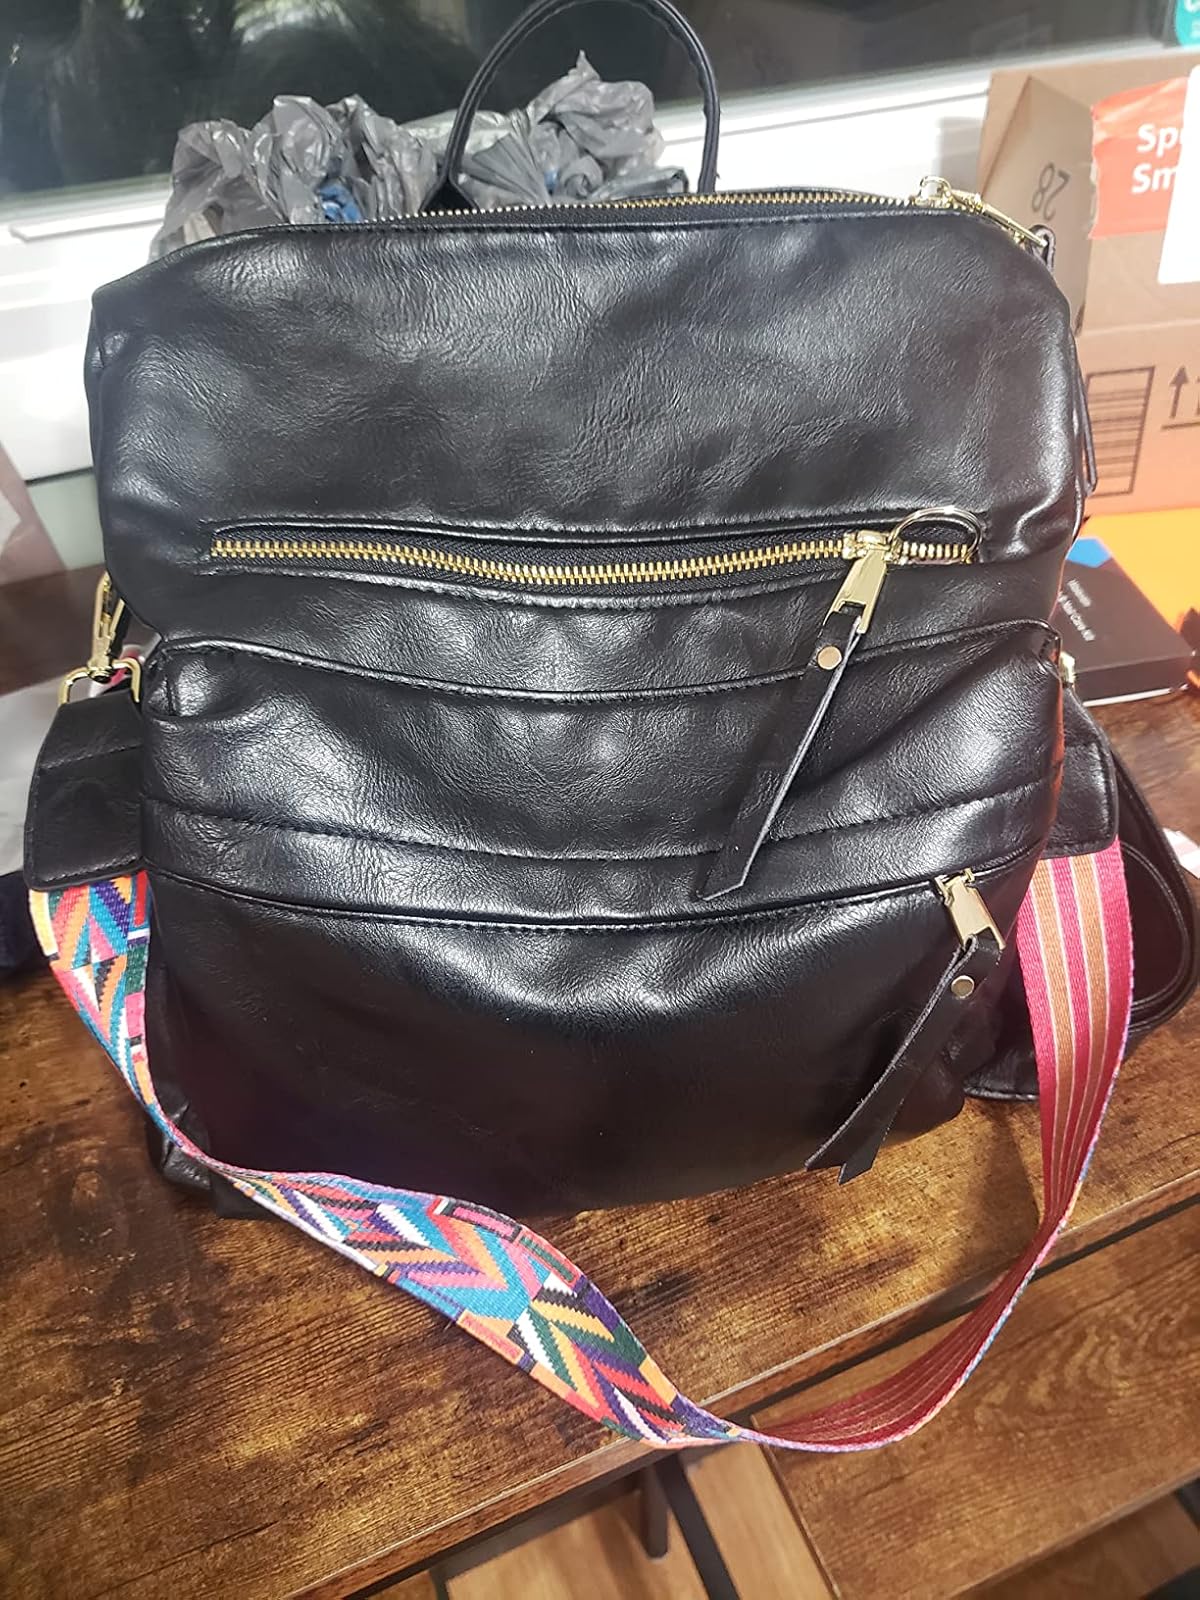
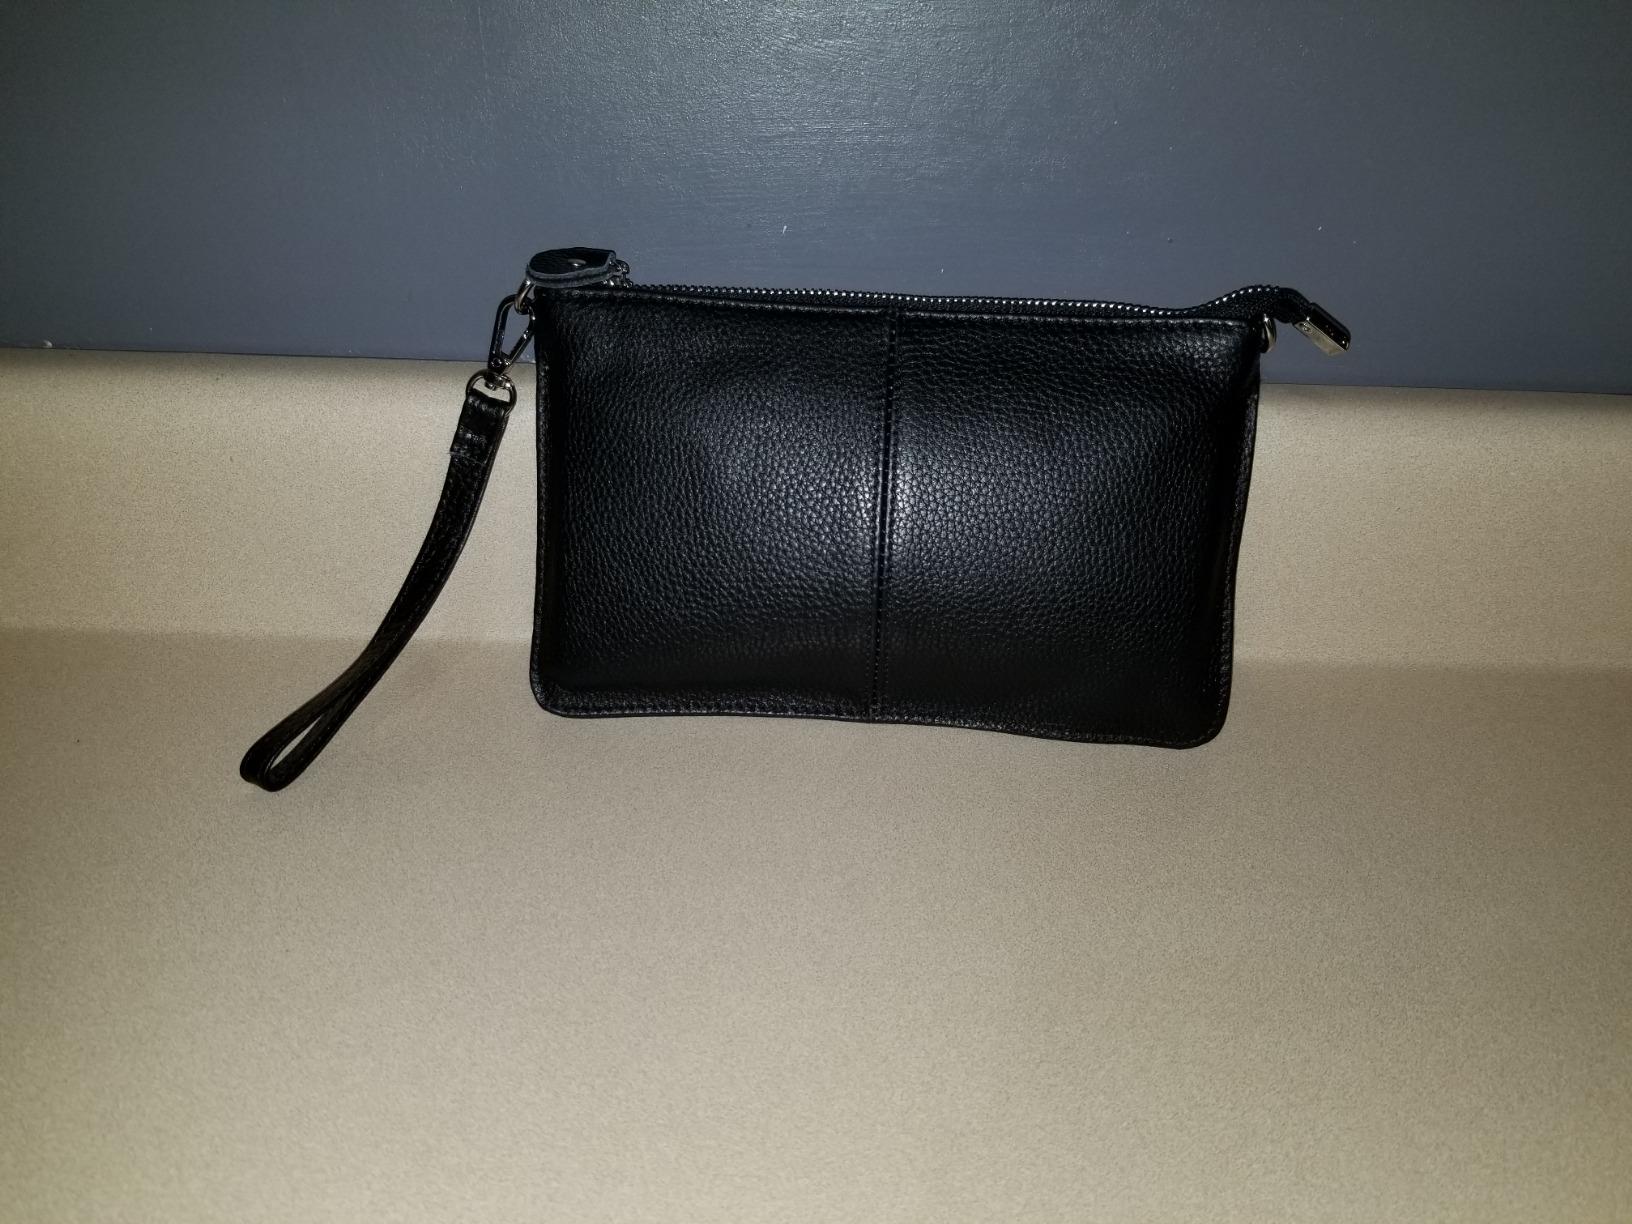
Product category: accessories_handbag
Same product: no